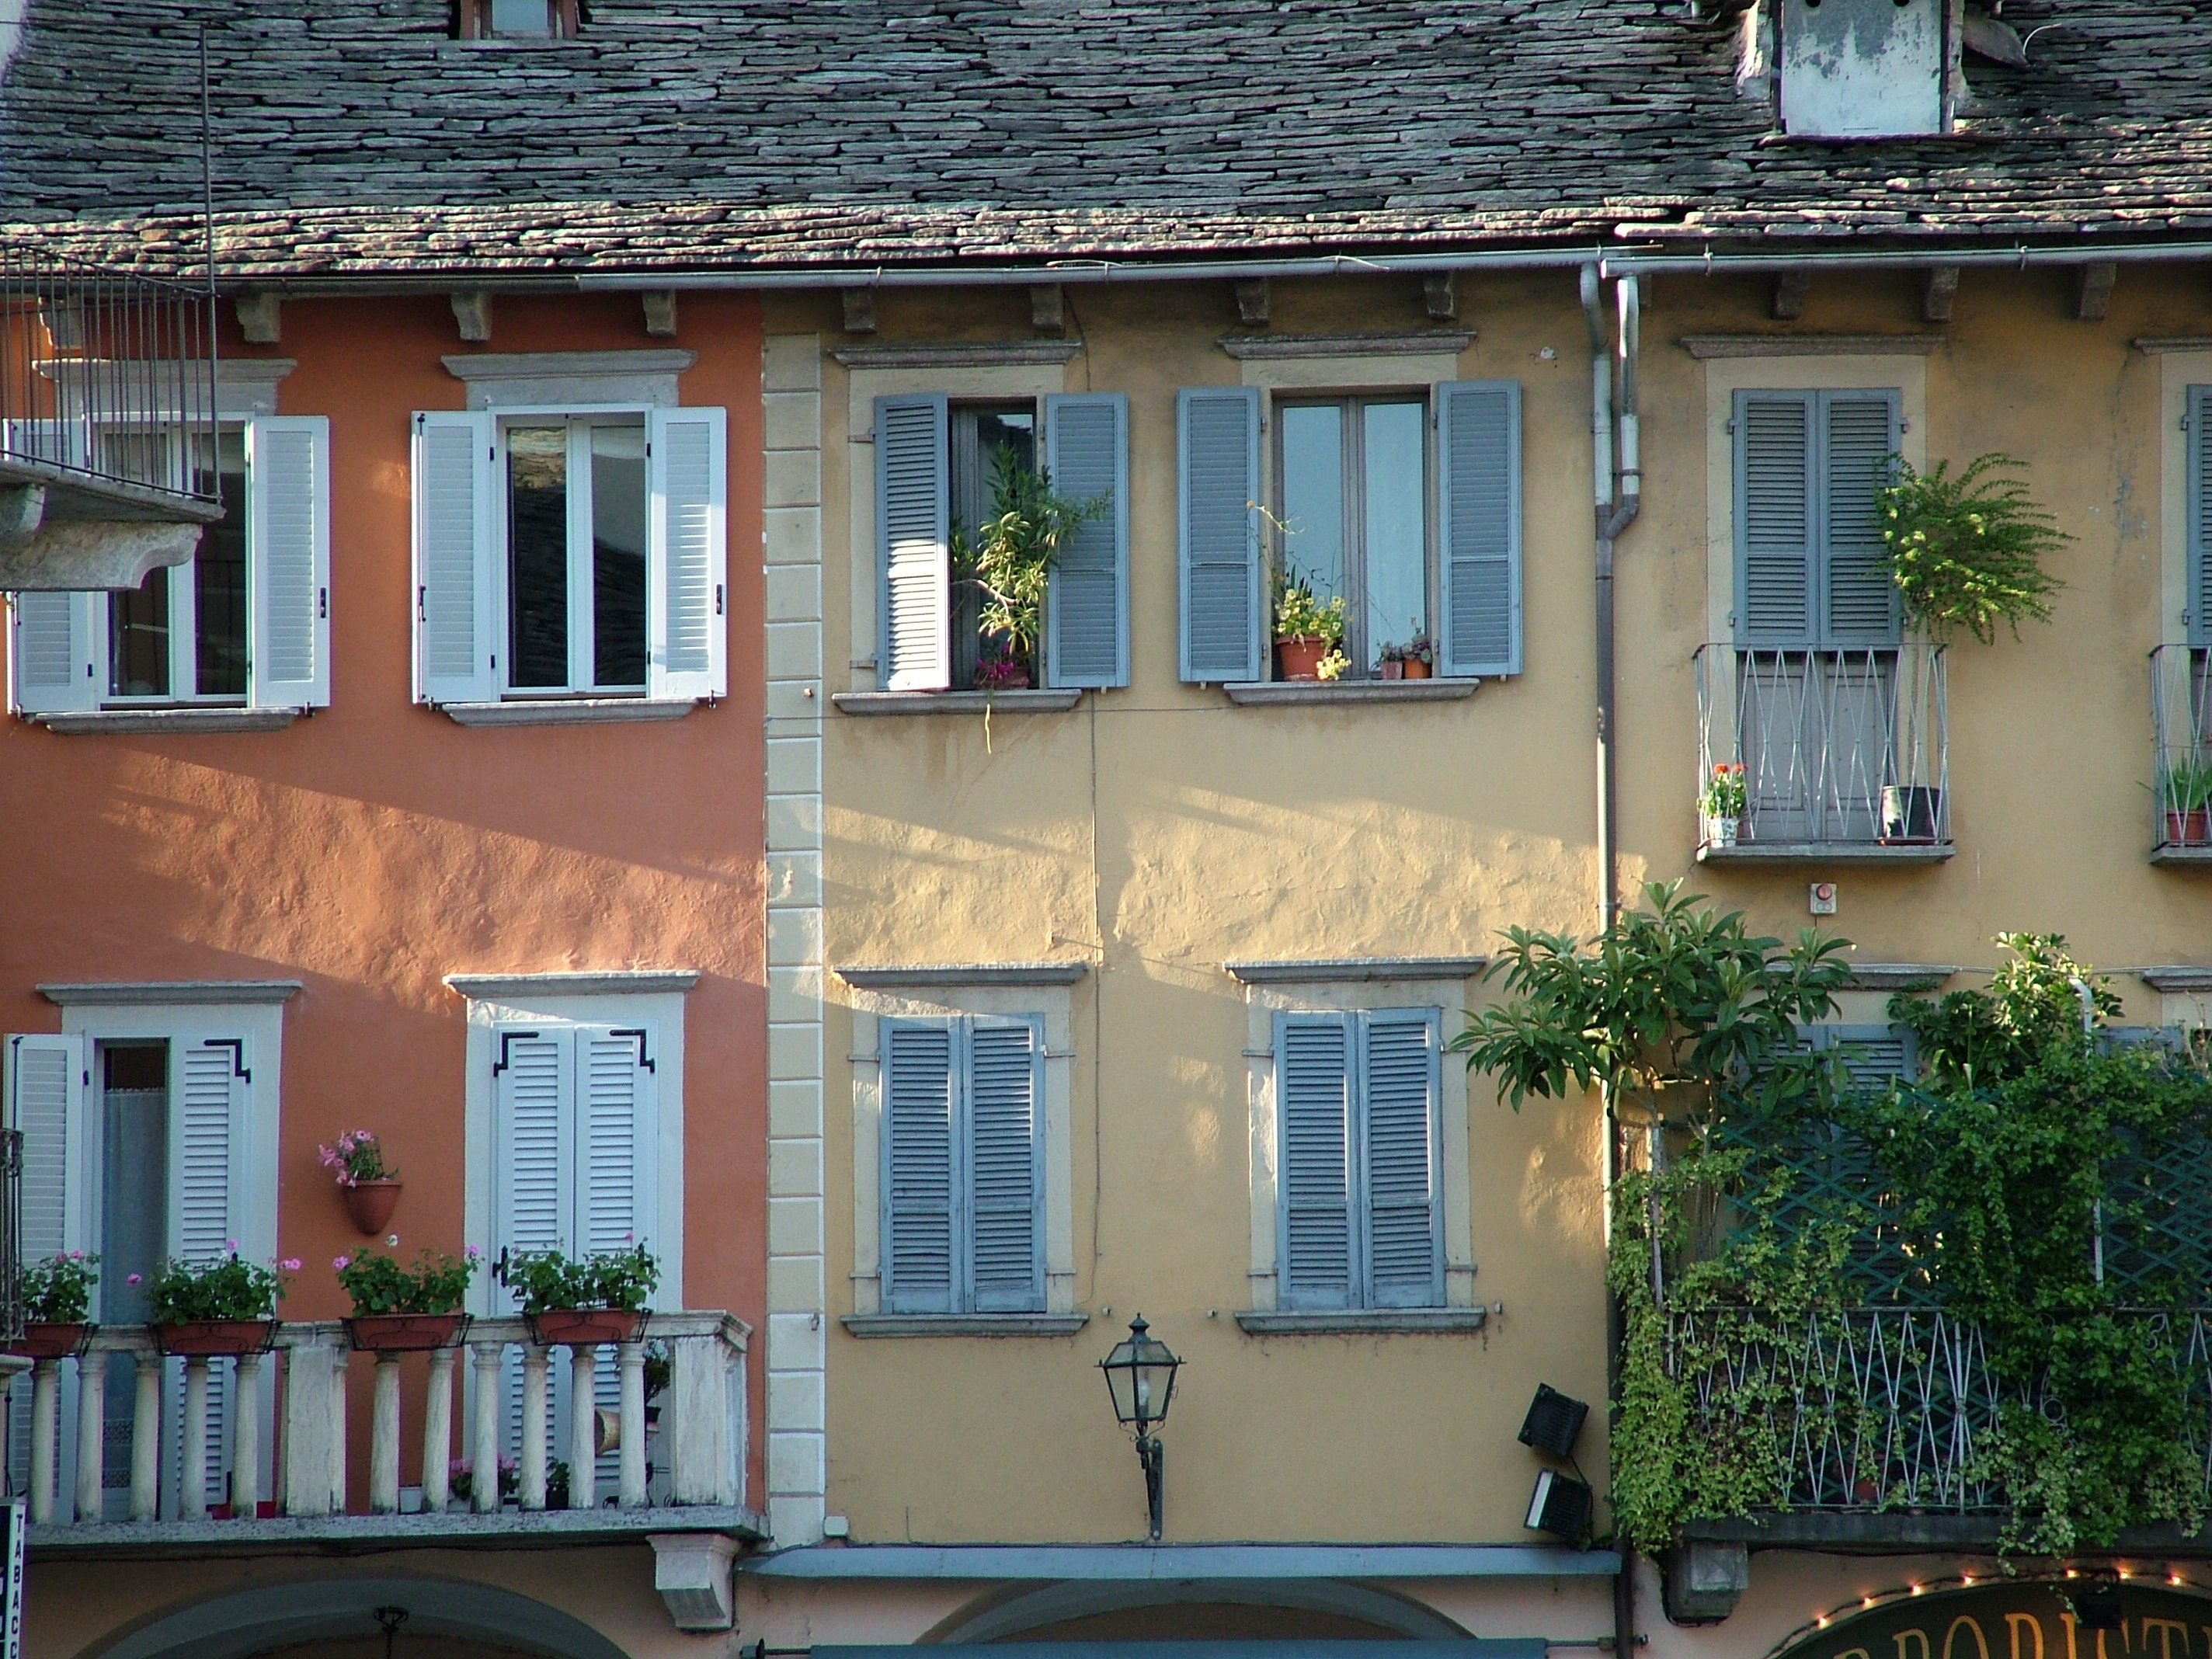
light, architecture, villa, mansion, house, window, building, home, balcony, cottage, shadow, italy, facade, property, apartment, interior design, courtyard, estate, condominium, neighbourhood, residential area, domodossola